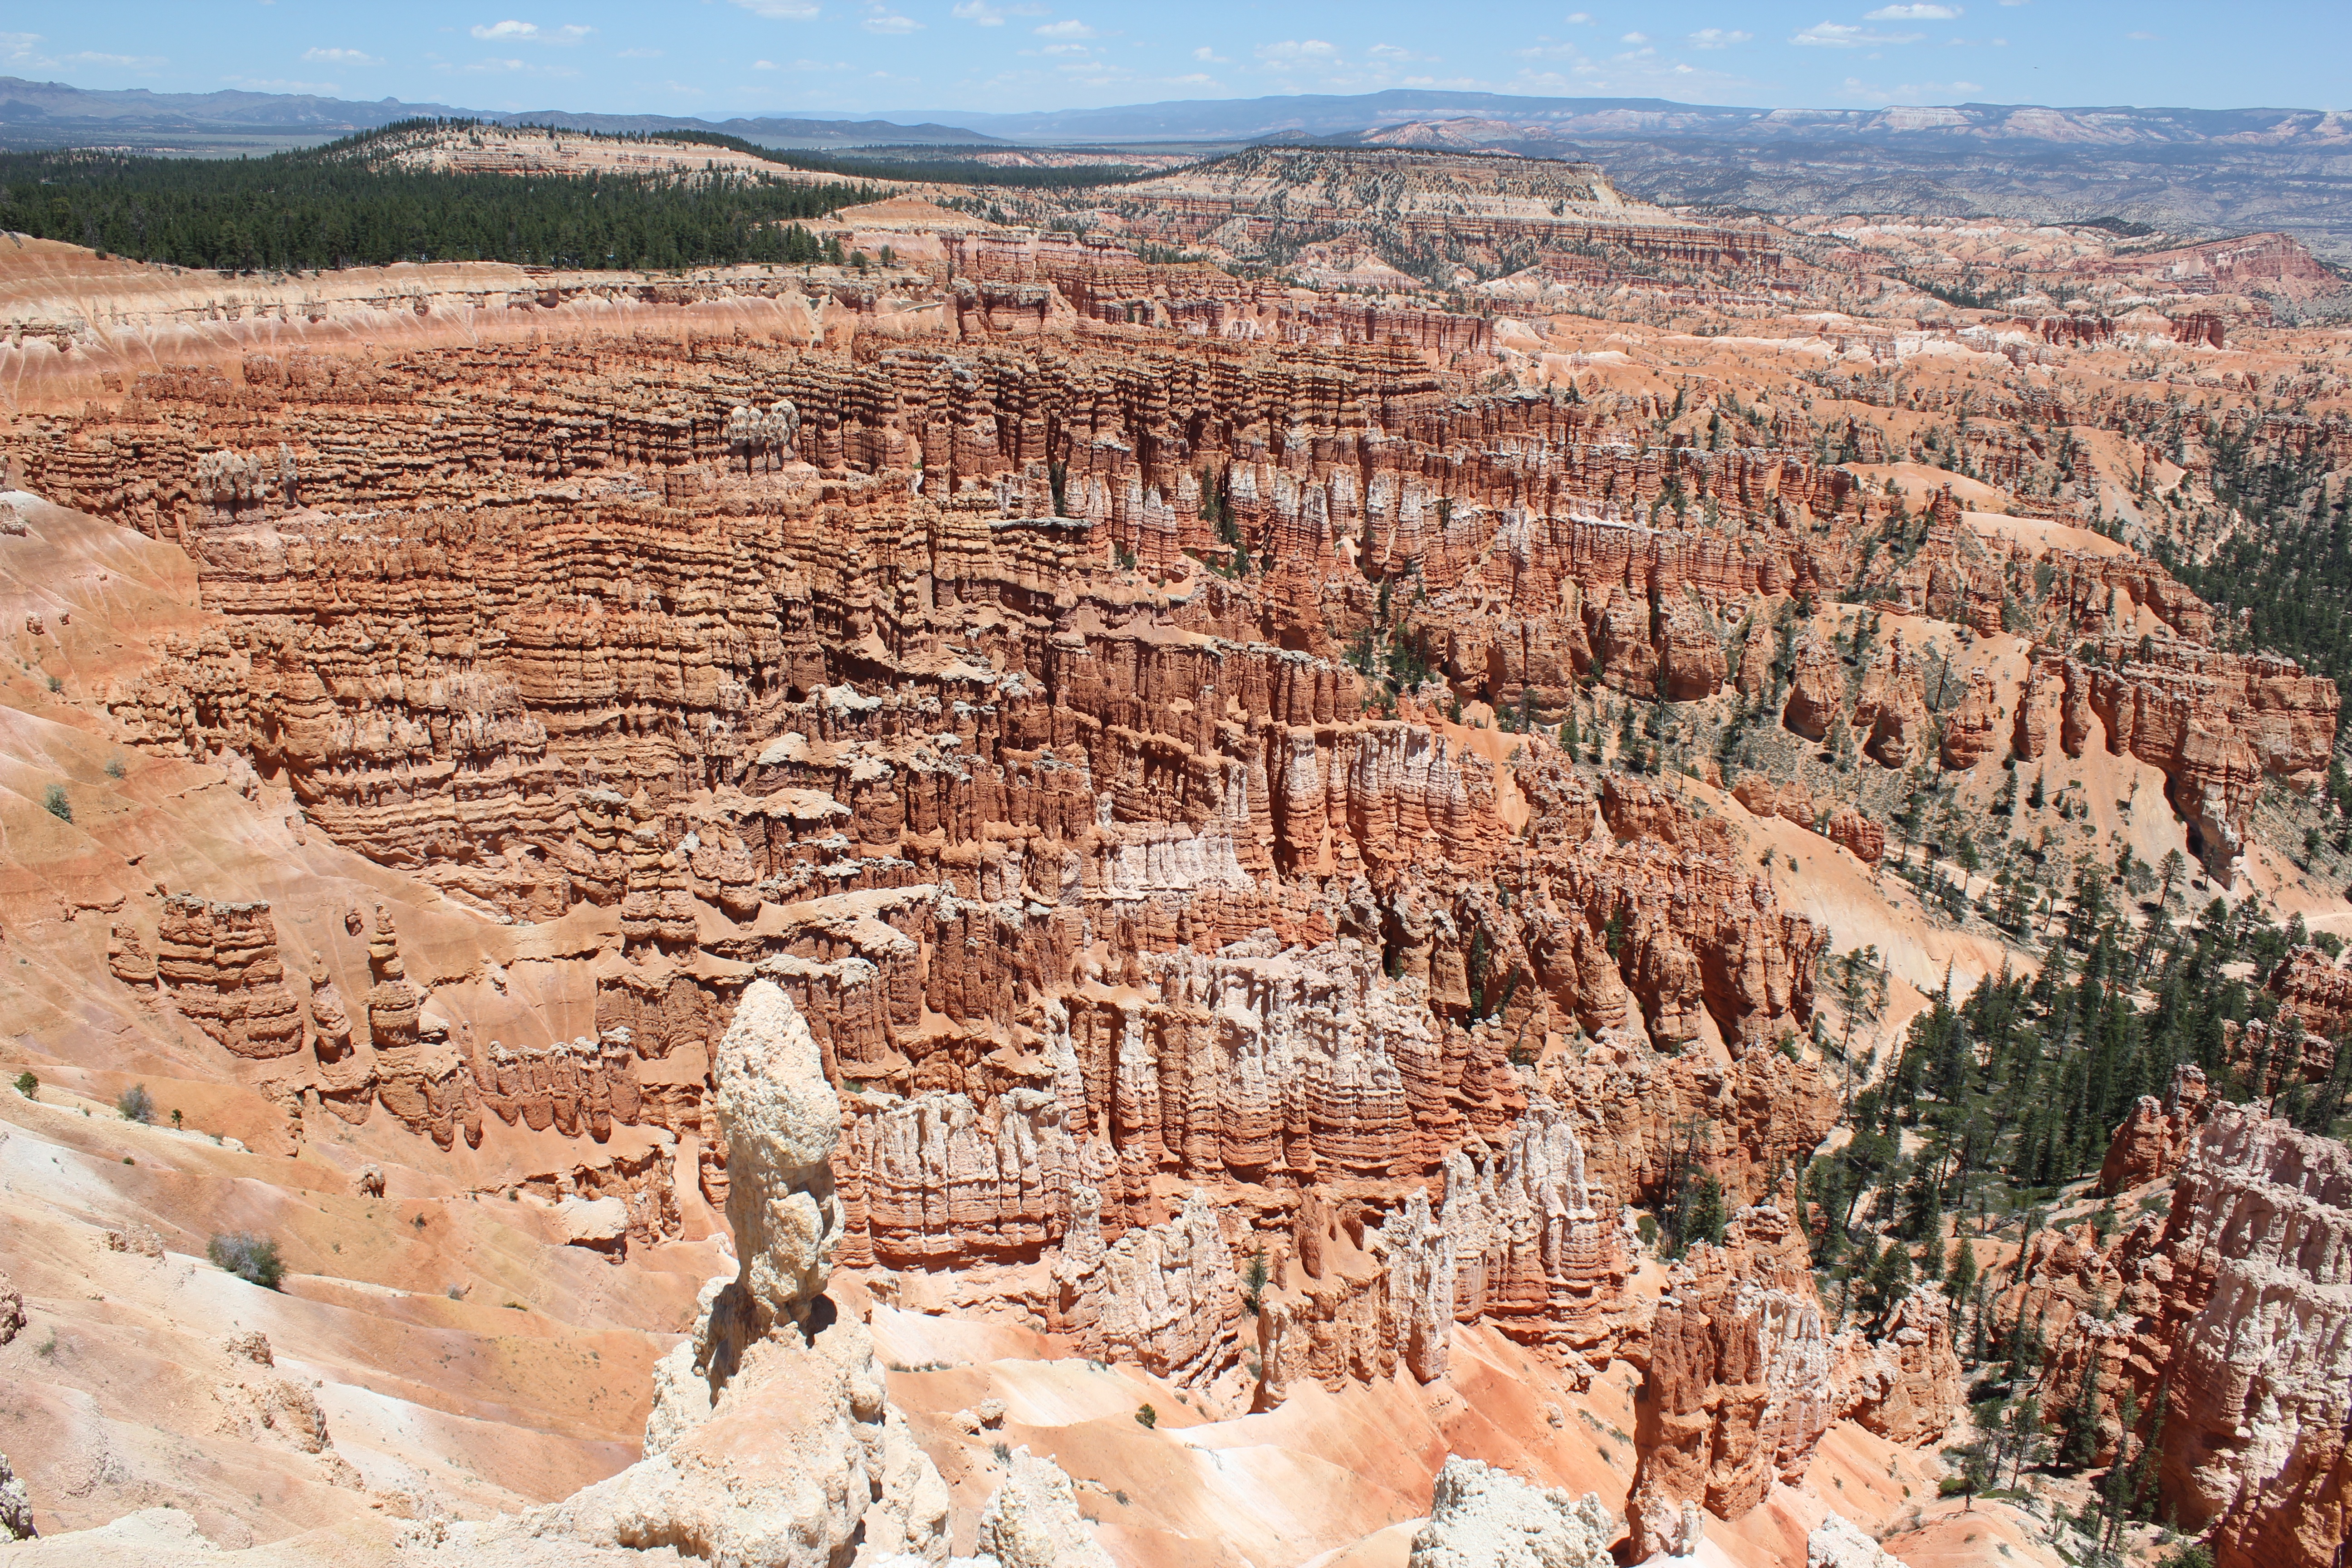
landscape, nature, outdoor, view, formation, red, scenery, america, canyon, national park, bryce, geology, badlands, wadi, ampitheater, landform, geographical feature, bryce national park